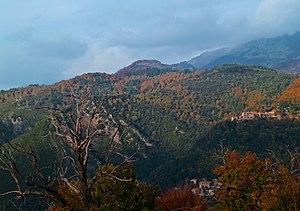
Vue de Mazzola (Bozio)
Mazzola est une commune française située dans la circonscription départementale de la Haute-Corse et le territoire de la collectivité de Corse. Elle appartient à la microrégion du Bozio.